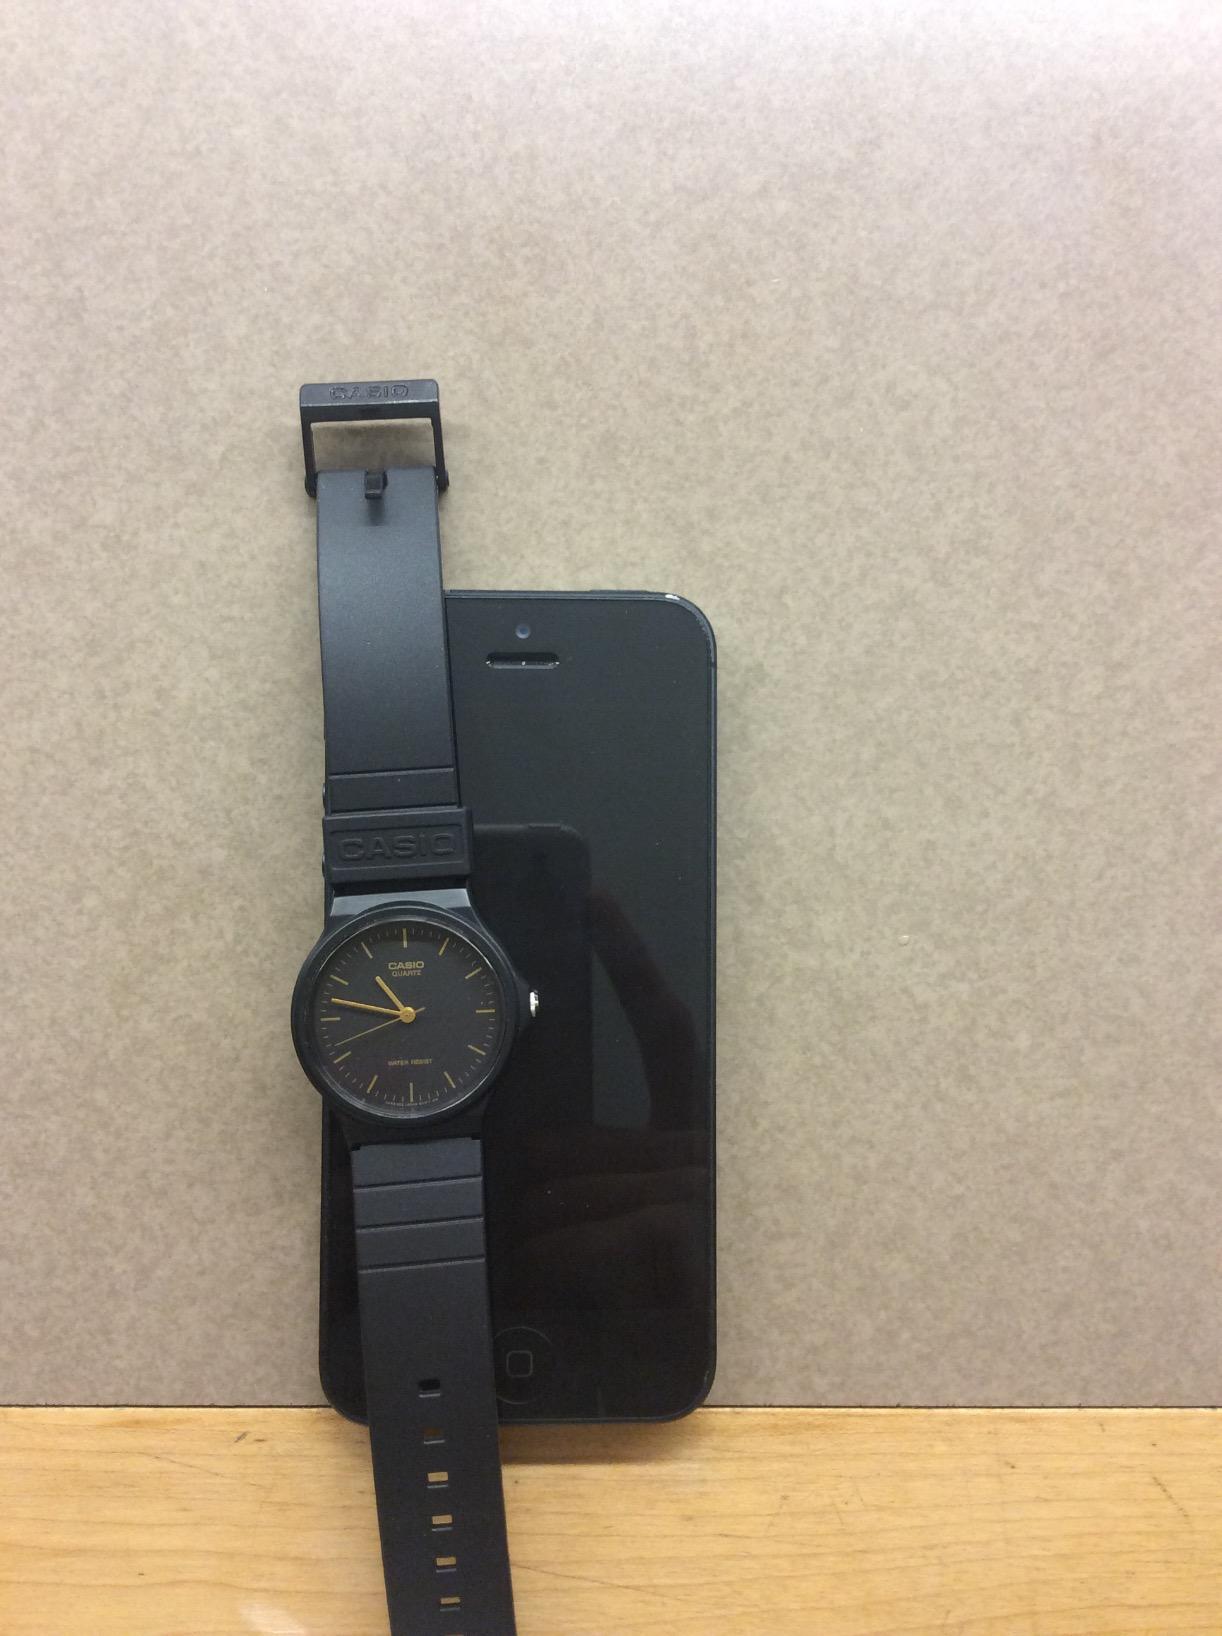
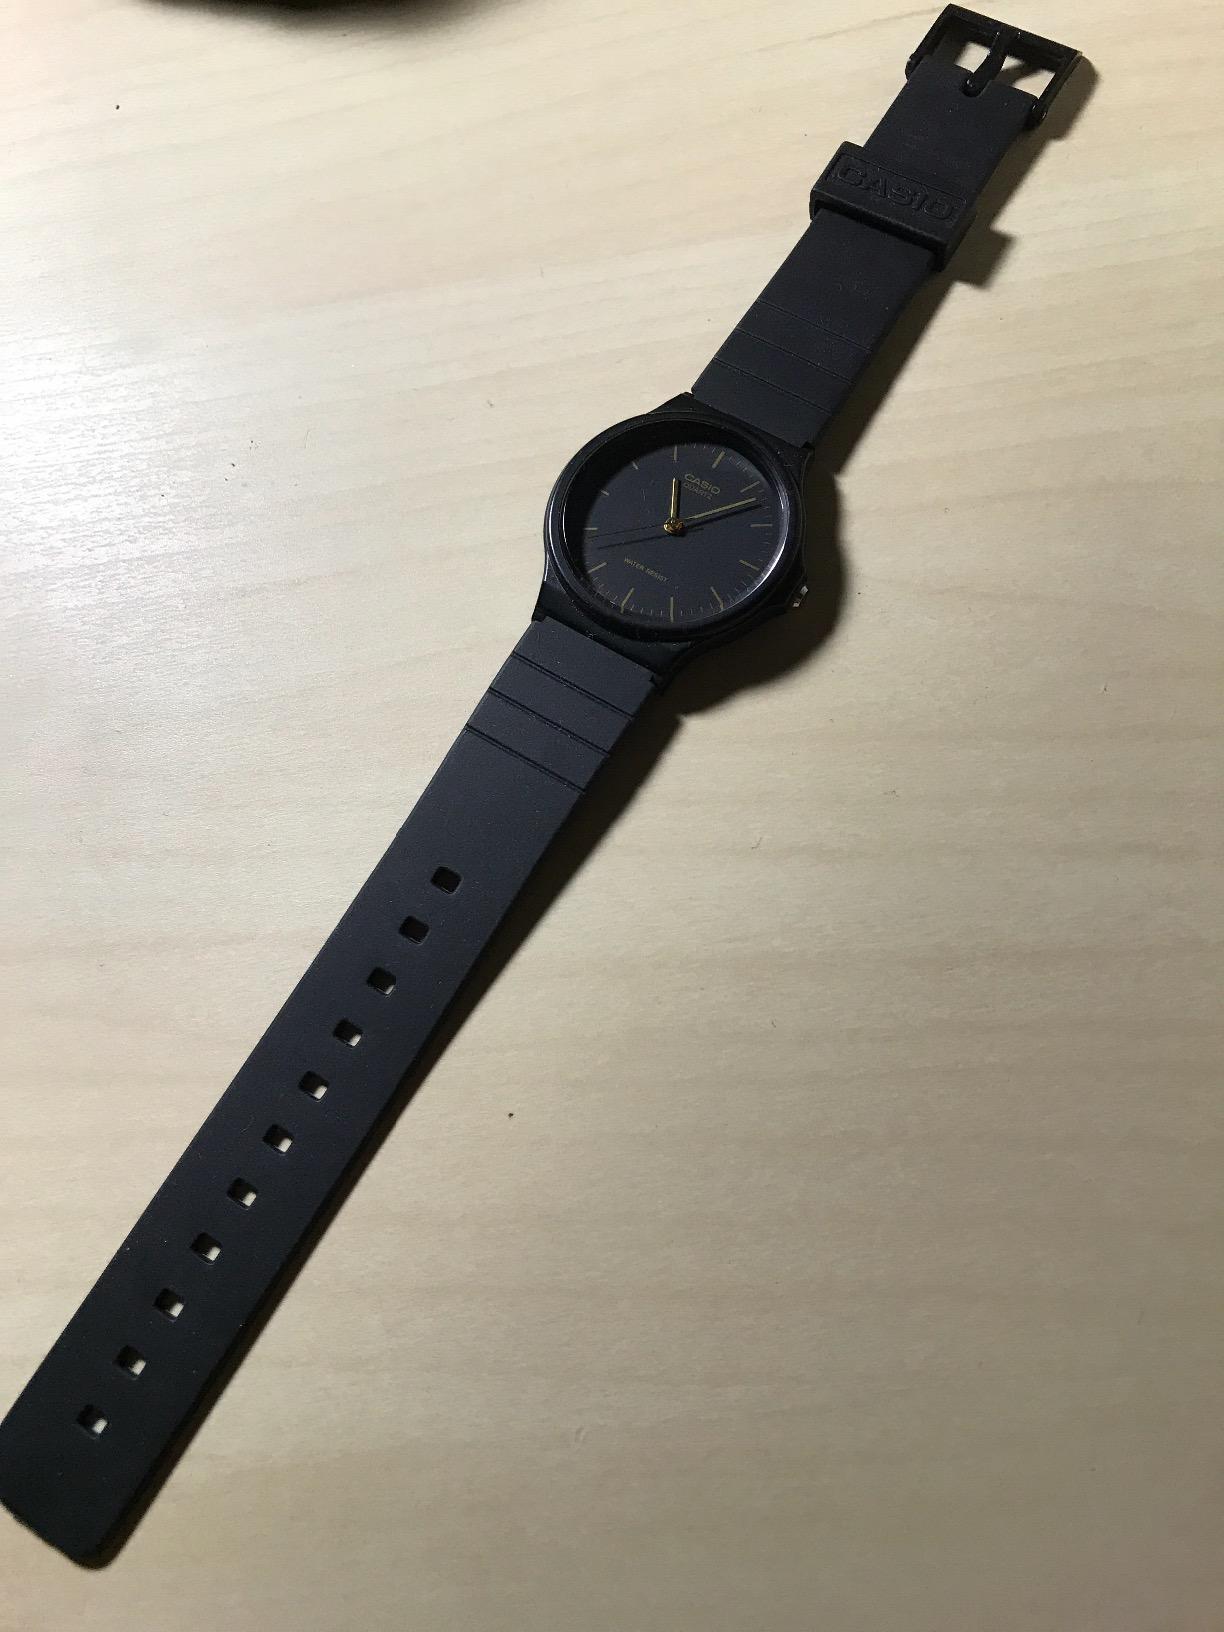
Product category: accessories_watch
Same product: yes